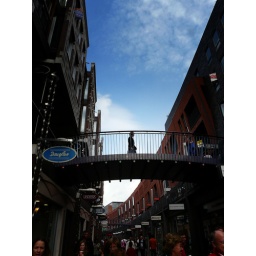
High above the shoppingstreet, you can cross the street by this beautiful bridge!